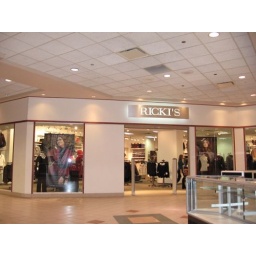
My favourite clothing store. Their clothes are very stylish and they carry petite sizes (for women under 5'4&amp;quot;).